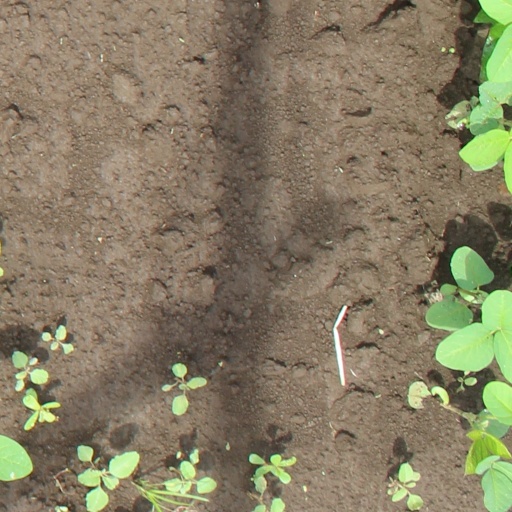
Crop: soybean